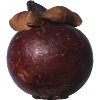
Label: Mangostan 1